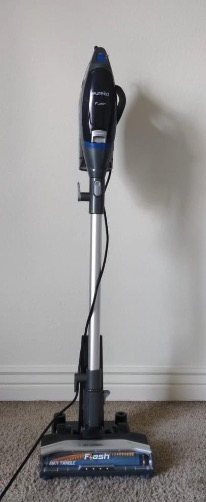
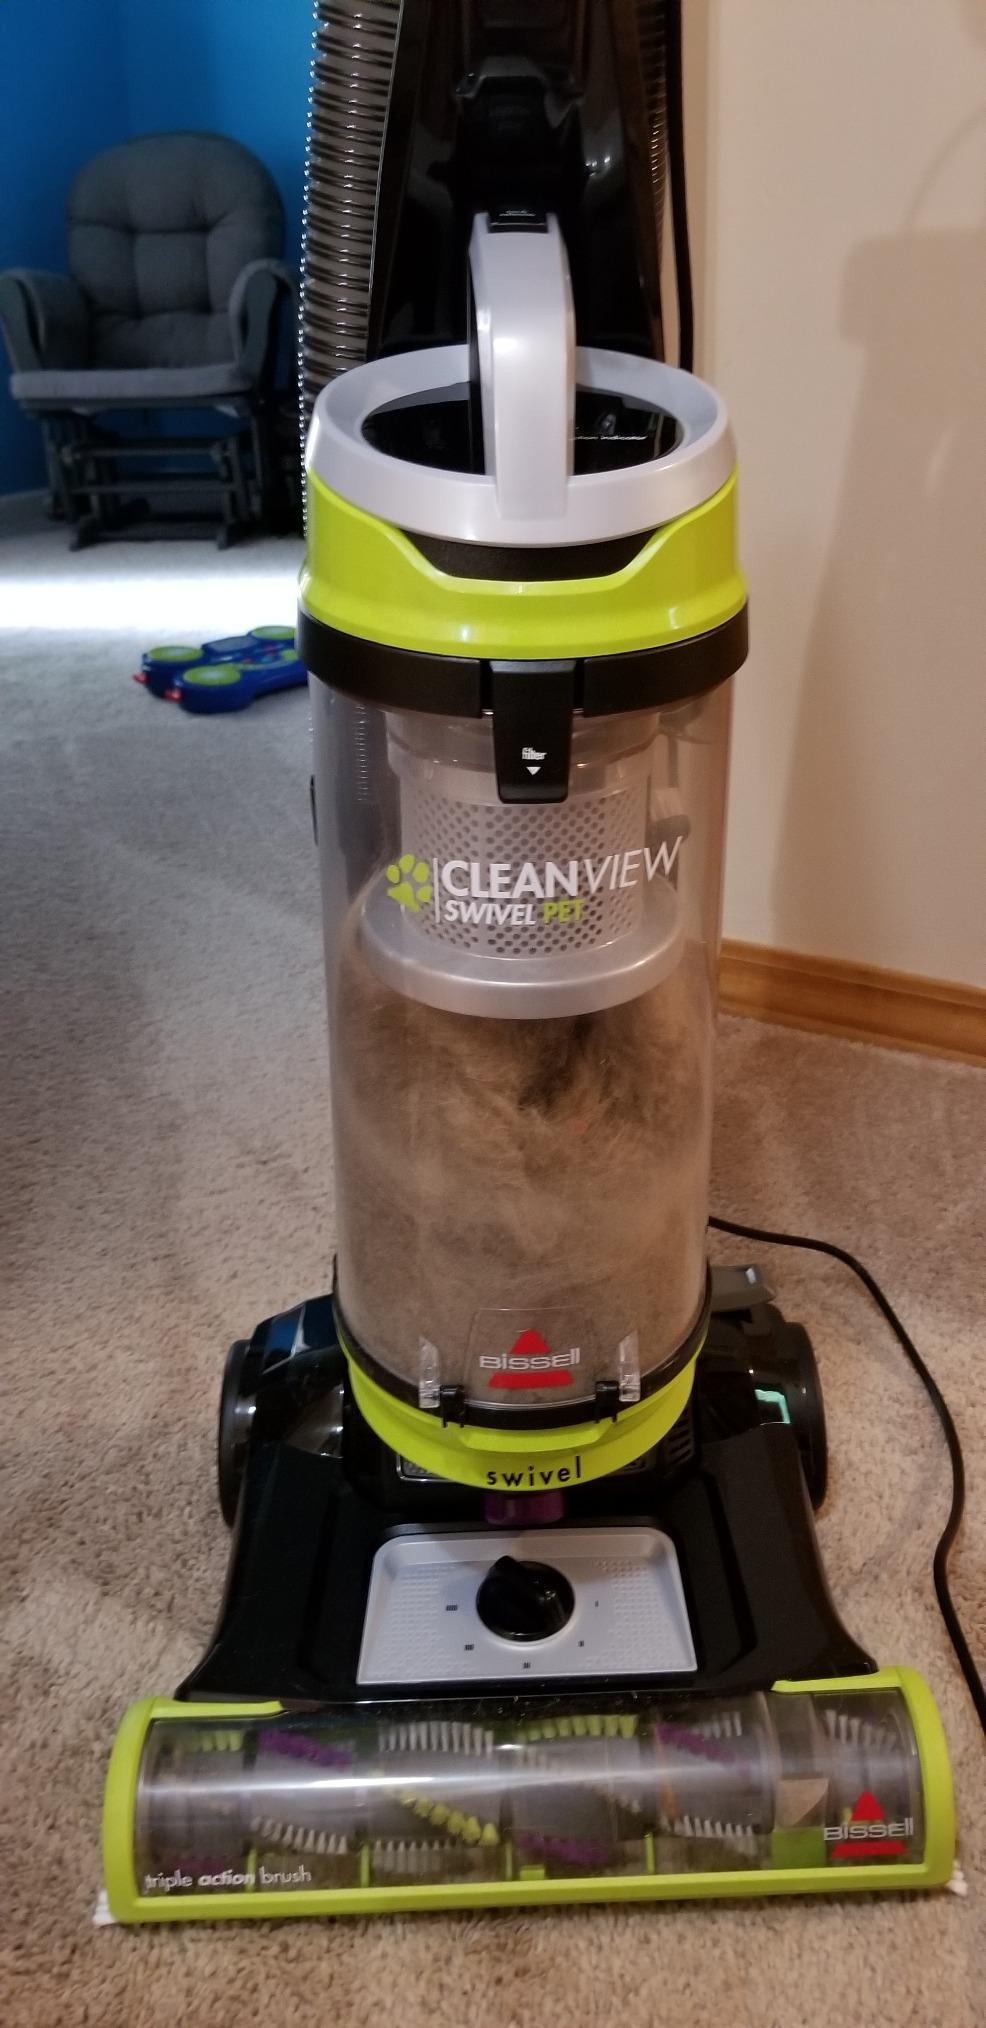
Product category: items_vacuum
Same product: no